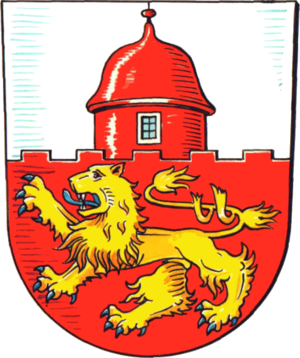
Samtgemeinde Brome
Coat of arms of Brome
Samtgemeinde Brome er et amt i Landkreis Gifhorn i den tyske delstat Niedersachsen. Det ligger omkring 20 km nordøst for Gifhorn og 10 km nord for Wolfsburg. Der bor omkring 15.445 mennesker i Samtgemeinde Brome.